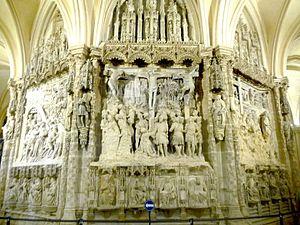
Cathédrale Sainte-Marie de Burgos: déambulatoire le trasaltar (arrière du maître-autel) est dû à Felipe Bigarny Español: Catedral de Burgos.